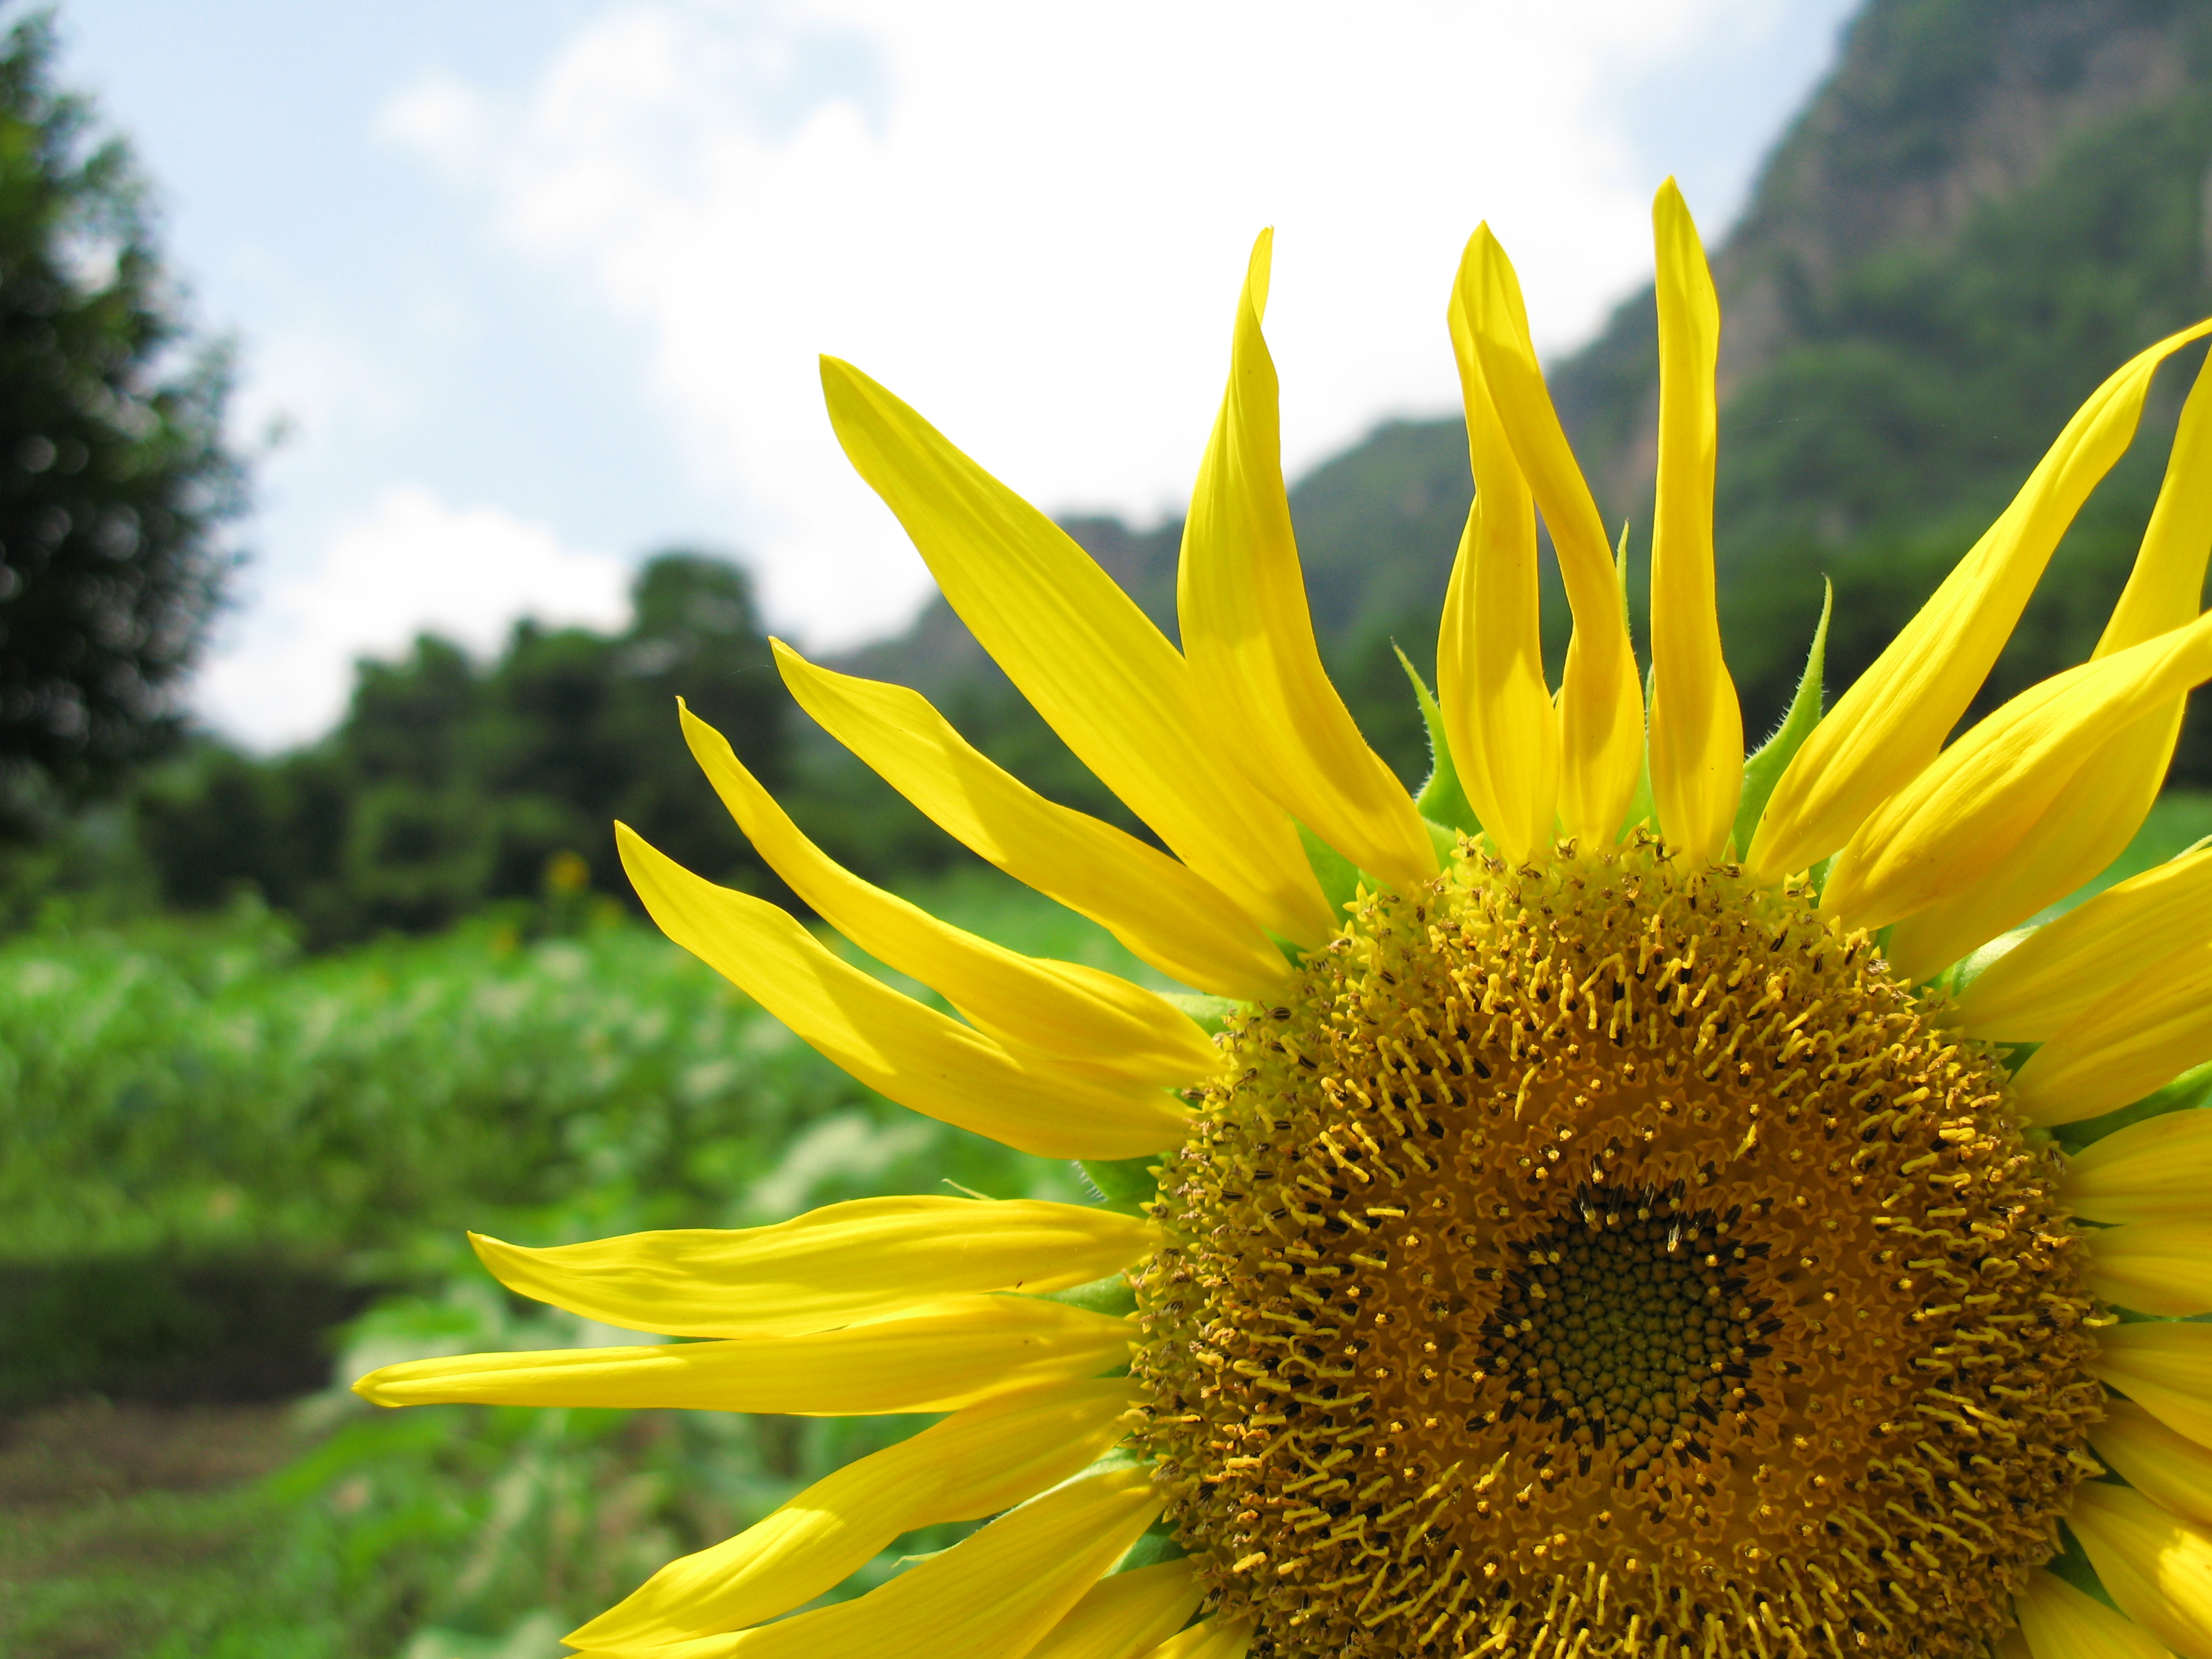
plant, field, flower, petal, high, produce, botany, yellow, flora, sunflower, helianthus, hires, flowerpicturesnolimits, hi, res, g7, annuus, macro photography, flowering plant, daisy family, asterales, sunflower seed, land plant